Alipur, Delhi

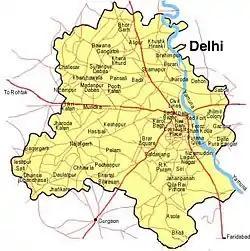
Map of Delhi showing location of Alipur

Alipur is the administrative headquarters and a sub-division of North Delhi district in the state of Delhi, India. It is surrounded by the localities of Bawana, Narela, Budhpur, Bakoli and Mukhmelpur. Alipur falls under the Narela constituency. The nearest metro station is Jahangirpuri Metro Station. Alipur is situated on the Delhi-Amritsar National Highway 1. During the Indian Rebellion of 1857 over 70 Jats were martyred fighting against the British for their nation.